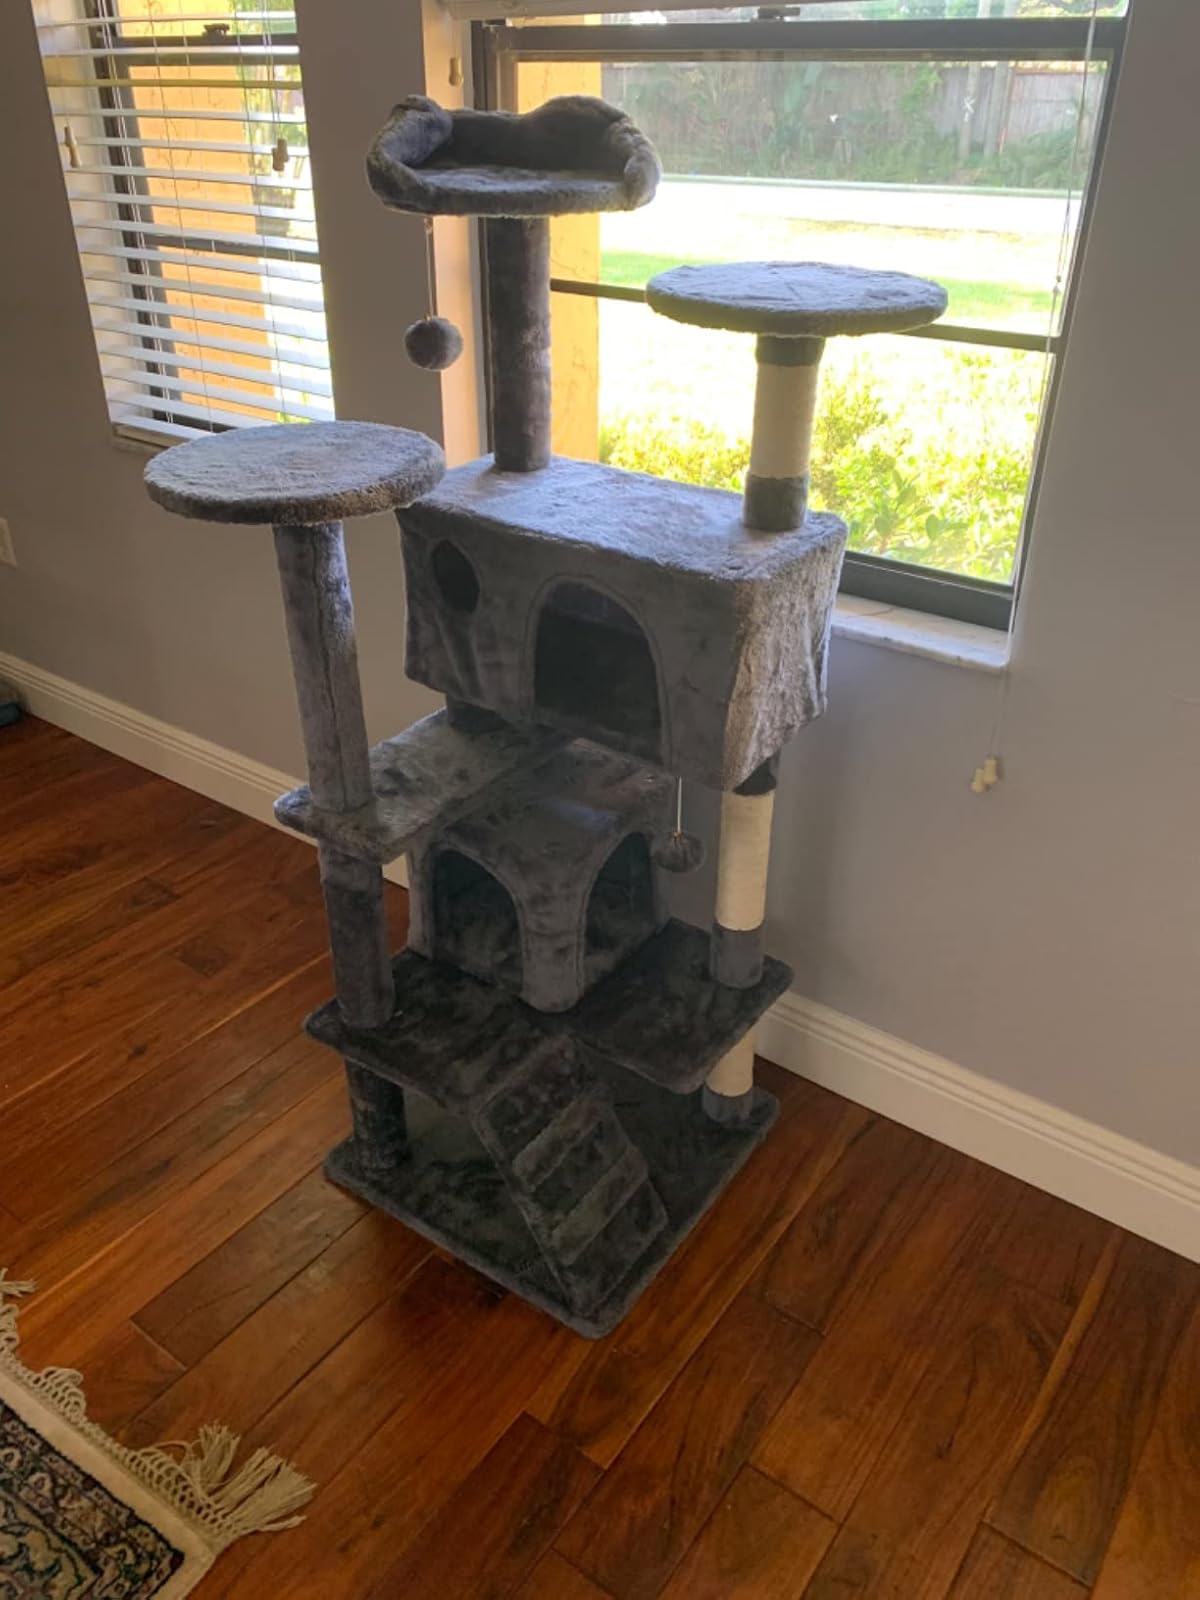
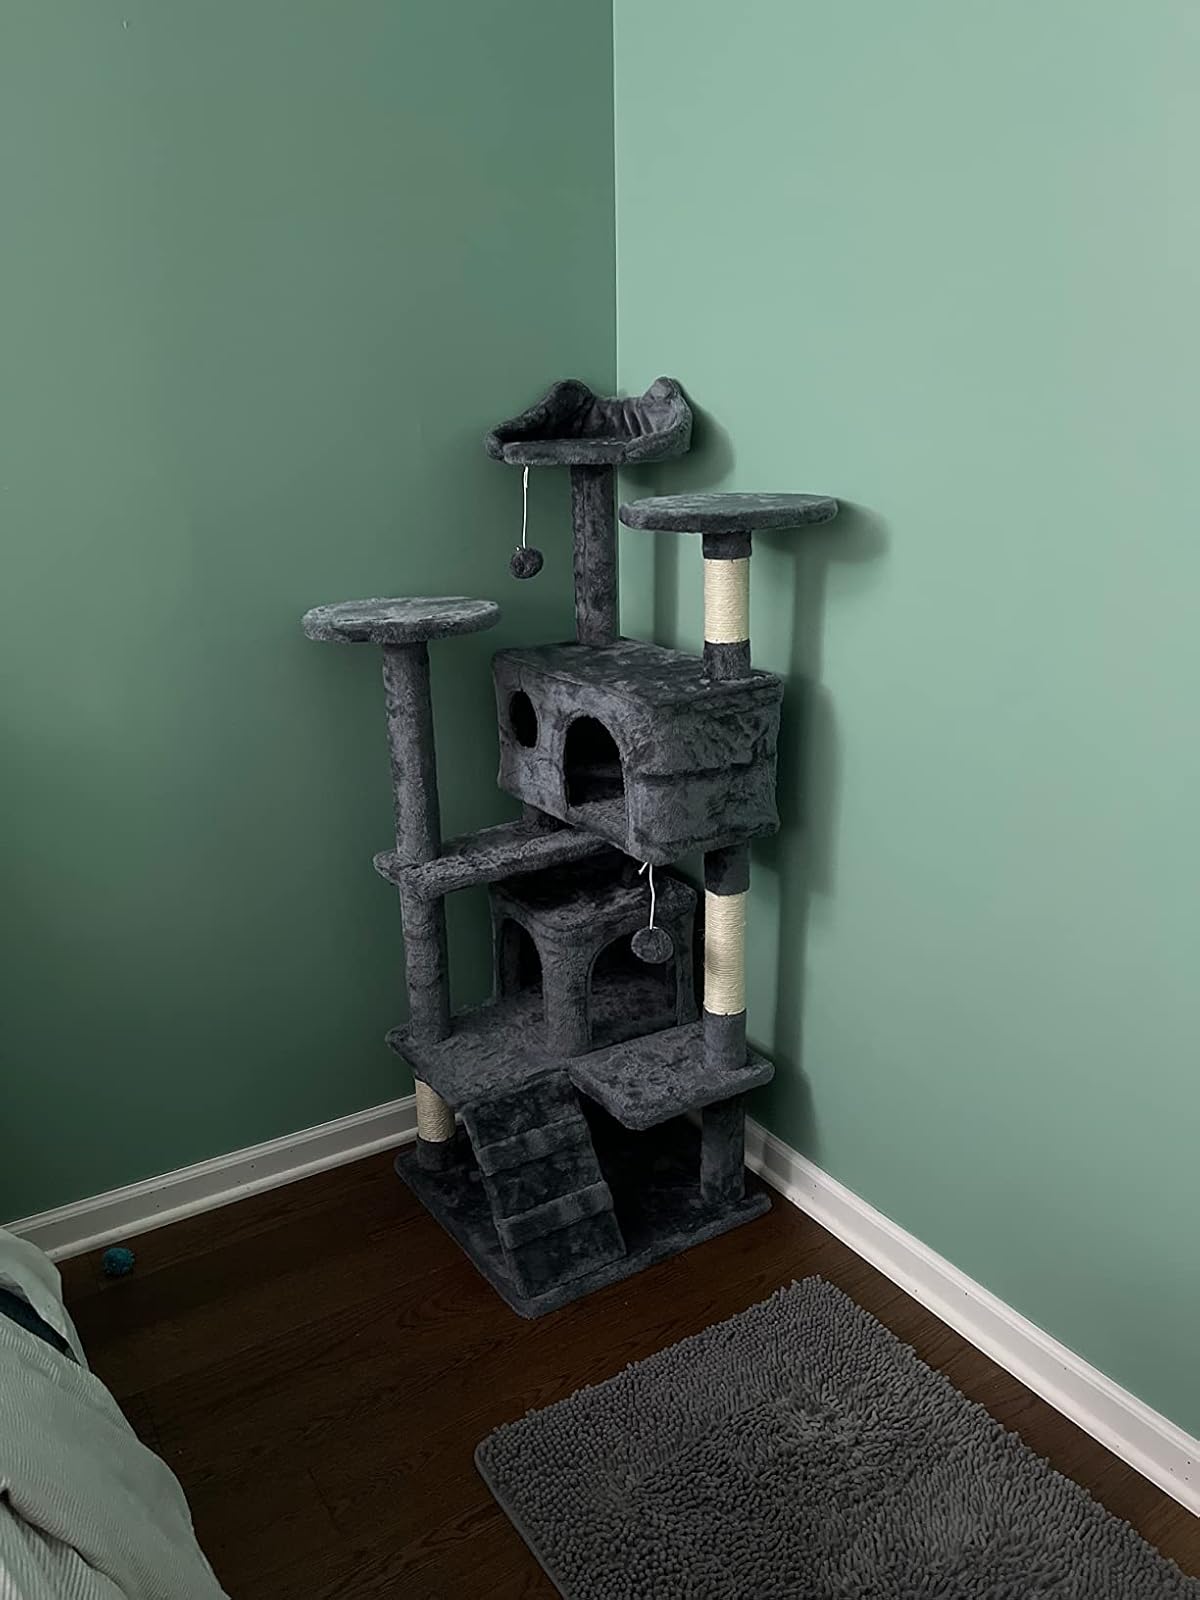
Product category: items_cat tree
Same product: yes